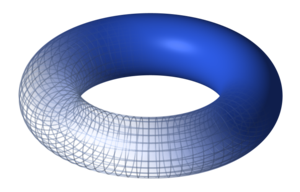
Harold G. White, ou simplement Sonny White, est un physicien et un ingénieur spécialisé en mécanique et aérospatiale américain. Il travaille au Centre spatial Lyndon B. Johnson sur des projets de propulsion, dont celle basée sur la métrique d'Alcubierre.
Une équation est, en mathématiques, une relation contenant une ou plusieurs variables. Résoudre l'équation consiste à déterminer les valeurs que peut prendre la variable pour rendre l'égalité vraie. La variable est aussi appelée inconnue et les valeurs pour lesquelles l'égalité est vérifiée solutions. À la différence d'une identité, une équation est une égalité qui n'est pas nécessairement vraie pour toutes les valeurs possibles que peut prendre la variable.
On appelle coordonnées généralisées d'un système physique un ensemble de variables réelles, qui ne correspondent pas toutes à des coordonnées cartésiennes, et permettant de décrire ce système, en particulier dans le cadre de la mécanique lagrangienne. Le terme « généralisées » vient de l'époque où les coordonnées cartésiennes étaient considérées comme étant les coordonnées normales ou naturelles.